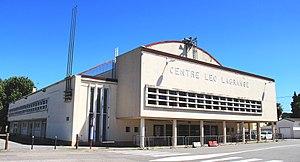
Salle des fêtes de Séméac (Hautes-Pyrénées)
Cet article recense les monuments historiques protégés au titre du Patrimoine du XXᵉ siècle du département des Hautes-Pyrénées, en France.
Séméac est une commune française située dans le département des Hautes-Pyrénées, en région Occitanie.